Hybrid Synergy Drive

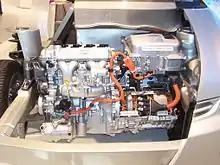
Cutaway display of the HSD Note: Generation 1/Generation 2, chained, ICE-MG1-MG2 Power Split Device HSD is shown

The HSD mileage boost depends on using the gasoline engine as efficiently as possible, which requires: